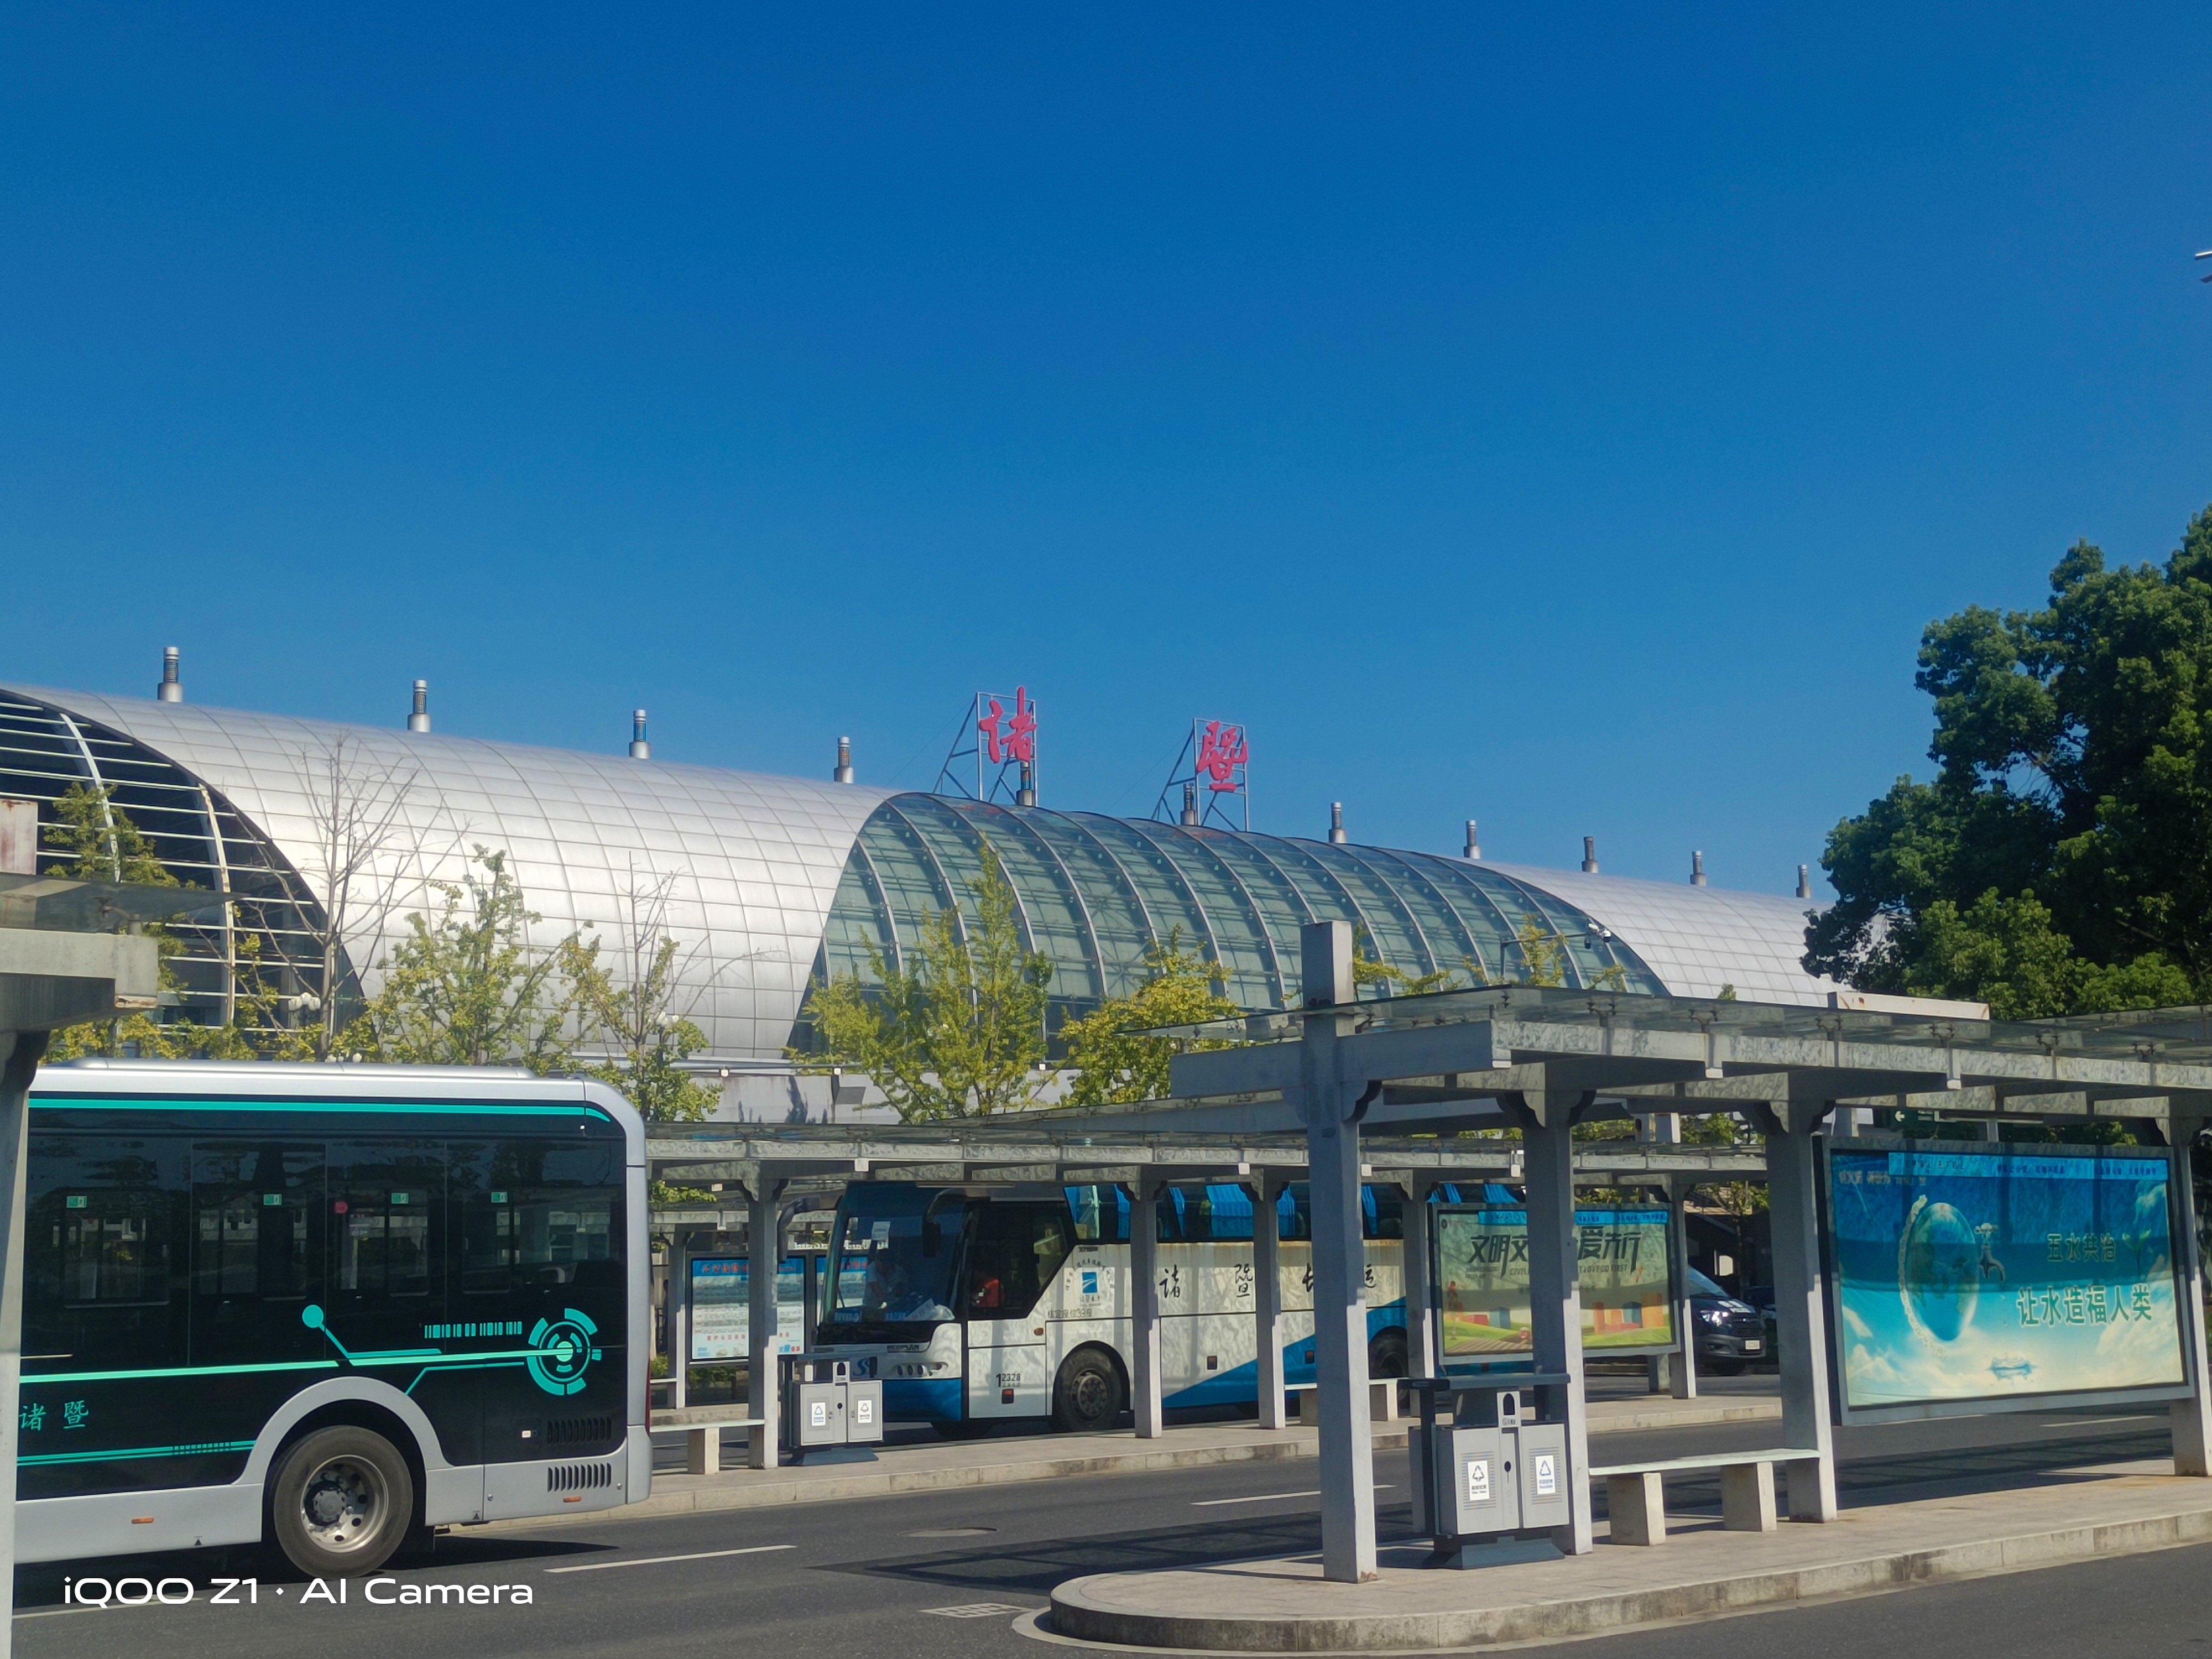
地标名称：诸暨站
所在城市：绍兴市·诸暨市